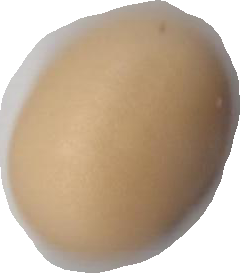
Variety: Anjasmoro